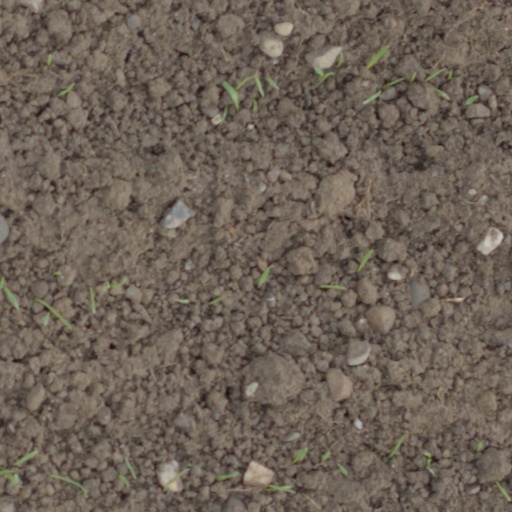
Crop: wheat